Marie Yovanovitch

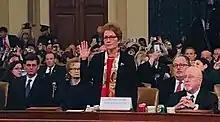
Yovanovitch being sworn in at the public impeachment inquiry hearing

On November 15, 2019, Yovanovitch testified during the . In her testimony, Yovanovitch detailed how Giuliani and his associates Lev Parnas and Igor Fruman worked with a corrupt Ukrainian prosecutor to orchestrate a smear campaign against her, oust her from her post as ambassador, and "circumvent official channels" of Ukraine policy. Yovanovitch also testified, "Perhaps it was not surprising that when our anti-corruption efforts got in the way of the desire for profit or power, Ukrainians who preferred to play by the old, corrupt rules sought to remove me. What continues to amaze me is that they found Americans willing to partner with them and, working together, they apparently succeeded in orchestrating the removal of a U.S. ambassador. How could our system fail like this? How is it that foreign corrupt interests could manipulate our government?" While Yovanovitch was testifying, Trump denigrated her on Twitter. When read what the president had written about her, Yovanovitch testified: "It's very intimidating. I can't speak to what the president is trying to do, but the effect is to be intimidating." House Intelligence Committee Chairman Adam B. Schiff and other Democrats called Trump's conduct witness intimidation; Democratic Representative Jim Himes, a member of the Intelligence Committee, stated: "The president chose to respond to a patriotic and superb public servant with lies and intimidation. ...Her boss disparaged and intimidated her not after, but during her testimony." During questioning, the committee's Republicans avoided making personal attacks against Yovanovitch or seeking to undermine her credibility, but argued that Yovanovitch's removal and the events leading to it were not relevant to whether Trump had committed impeachable offenses and emphasized that Yovanovitch's removal occurred "before the main events under scrutiny took place."